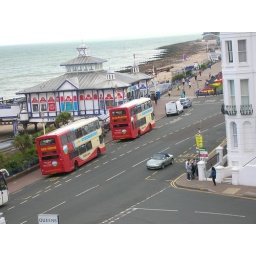
Two of Brighton and Hove's OmniDekkas, taken from the 3rd floor window of the Queens Hotel in Eastbourne.